Hurok of the Stone Age

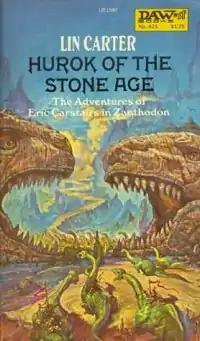
Cover of first edition

Hurok of the Stone Age is a science fiction novel by American writer Lin Carter, the third in his series about the fictional "Hollow Earth" land of Zanthodon. It was first published in paperback by DAW Books in February 1981, with an ebook edition following from Gateway/Orion in October 2018. It was also gathered together with the other volumes in the series into the omnibus ebook collection "The Zanthodon Megapack" (Wildside Press, 2014).